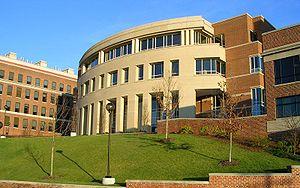
La ville de Morgantown est le siège du comté de Monongalia, situé dans l’État de Virginie-Occidentale, aux États-Unis. Sa population s’élevait à 29 660 habitants lors du recensement de 2010, estimée à 30 955 habitants en 2018.